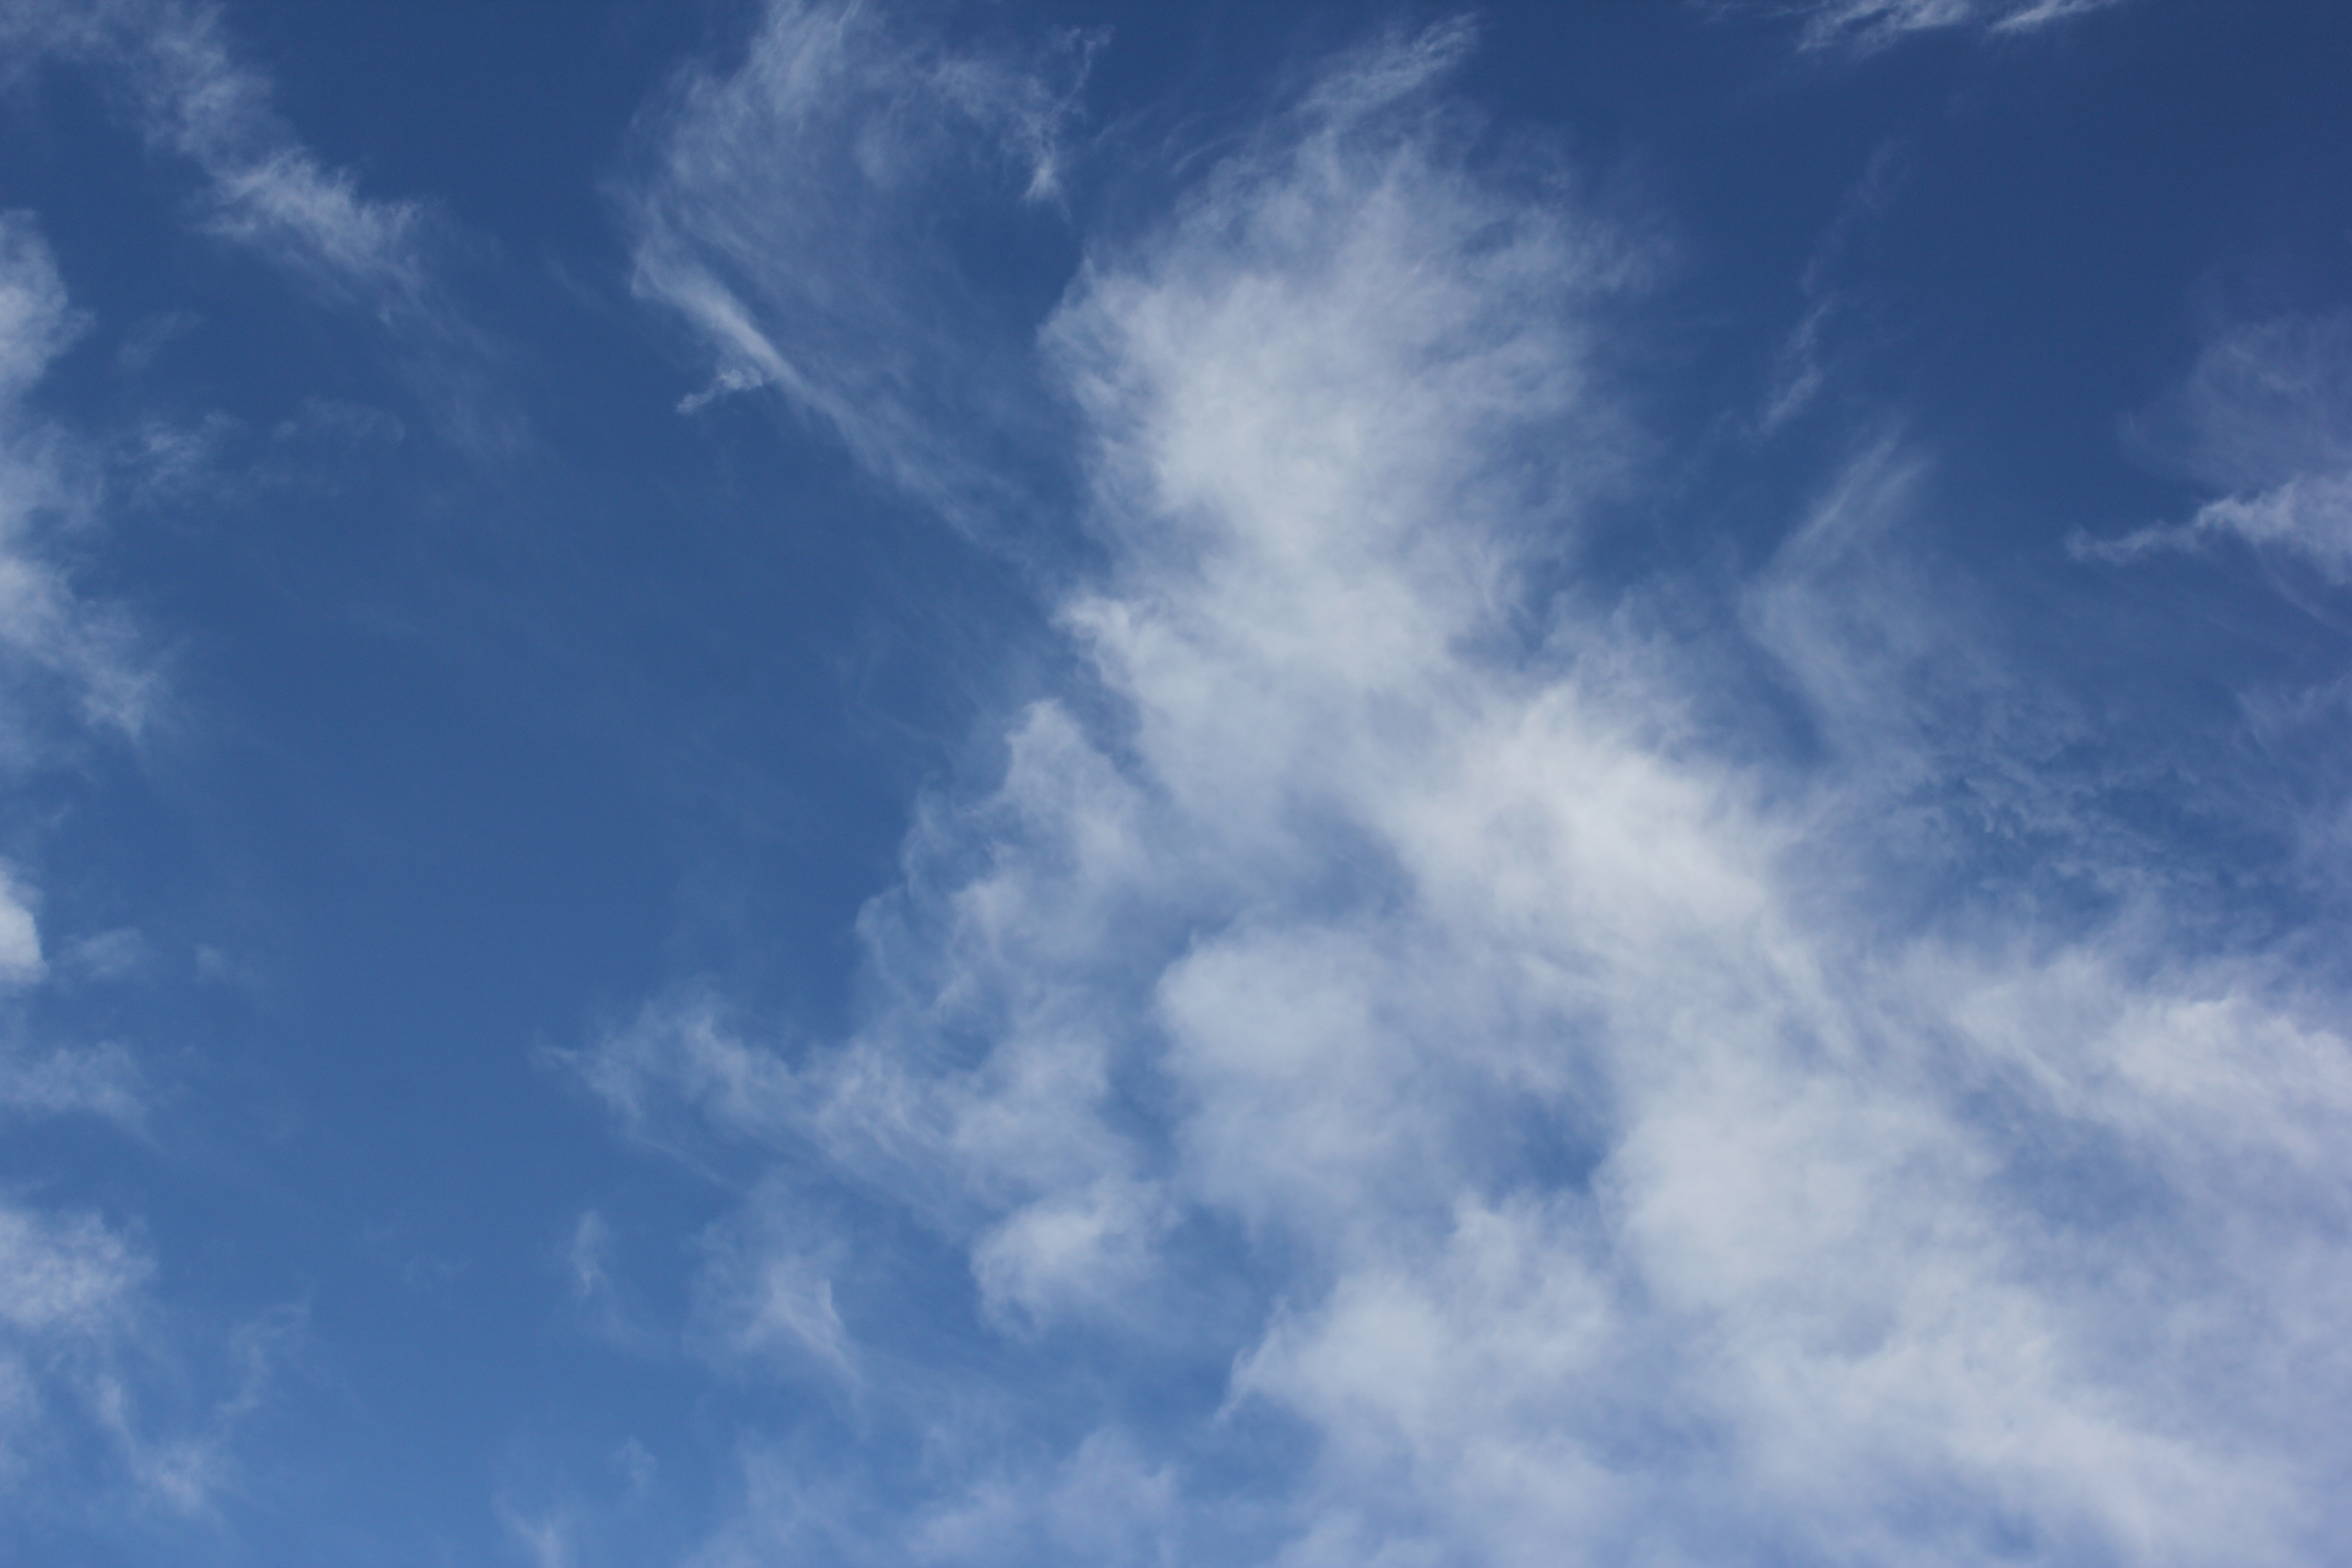
Cloud type: Cirrus